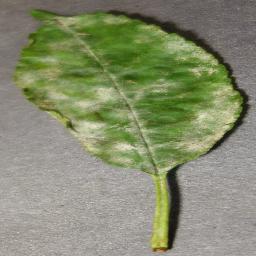
Label: Cherry___Powdery_mildew